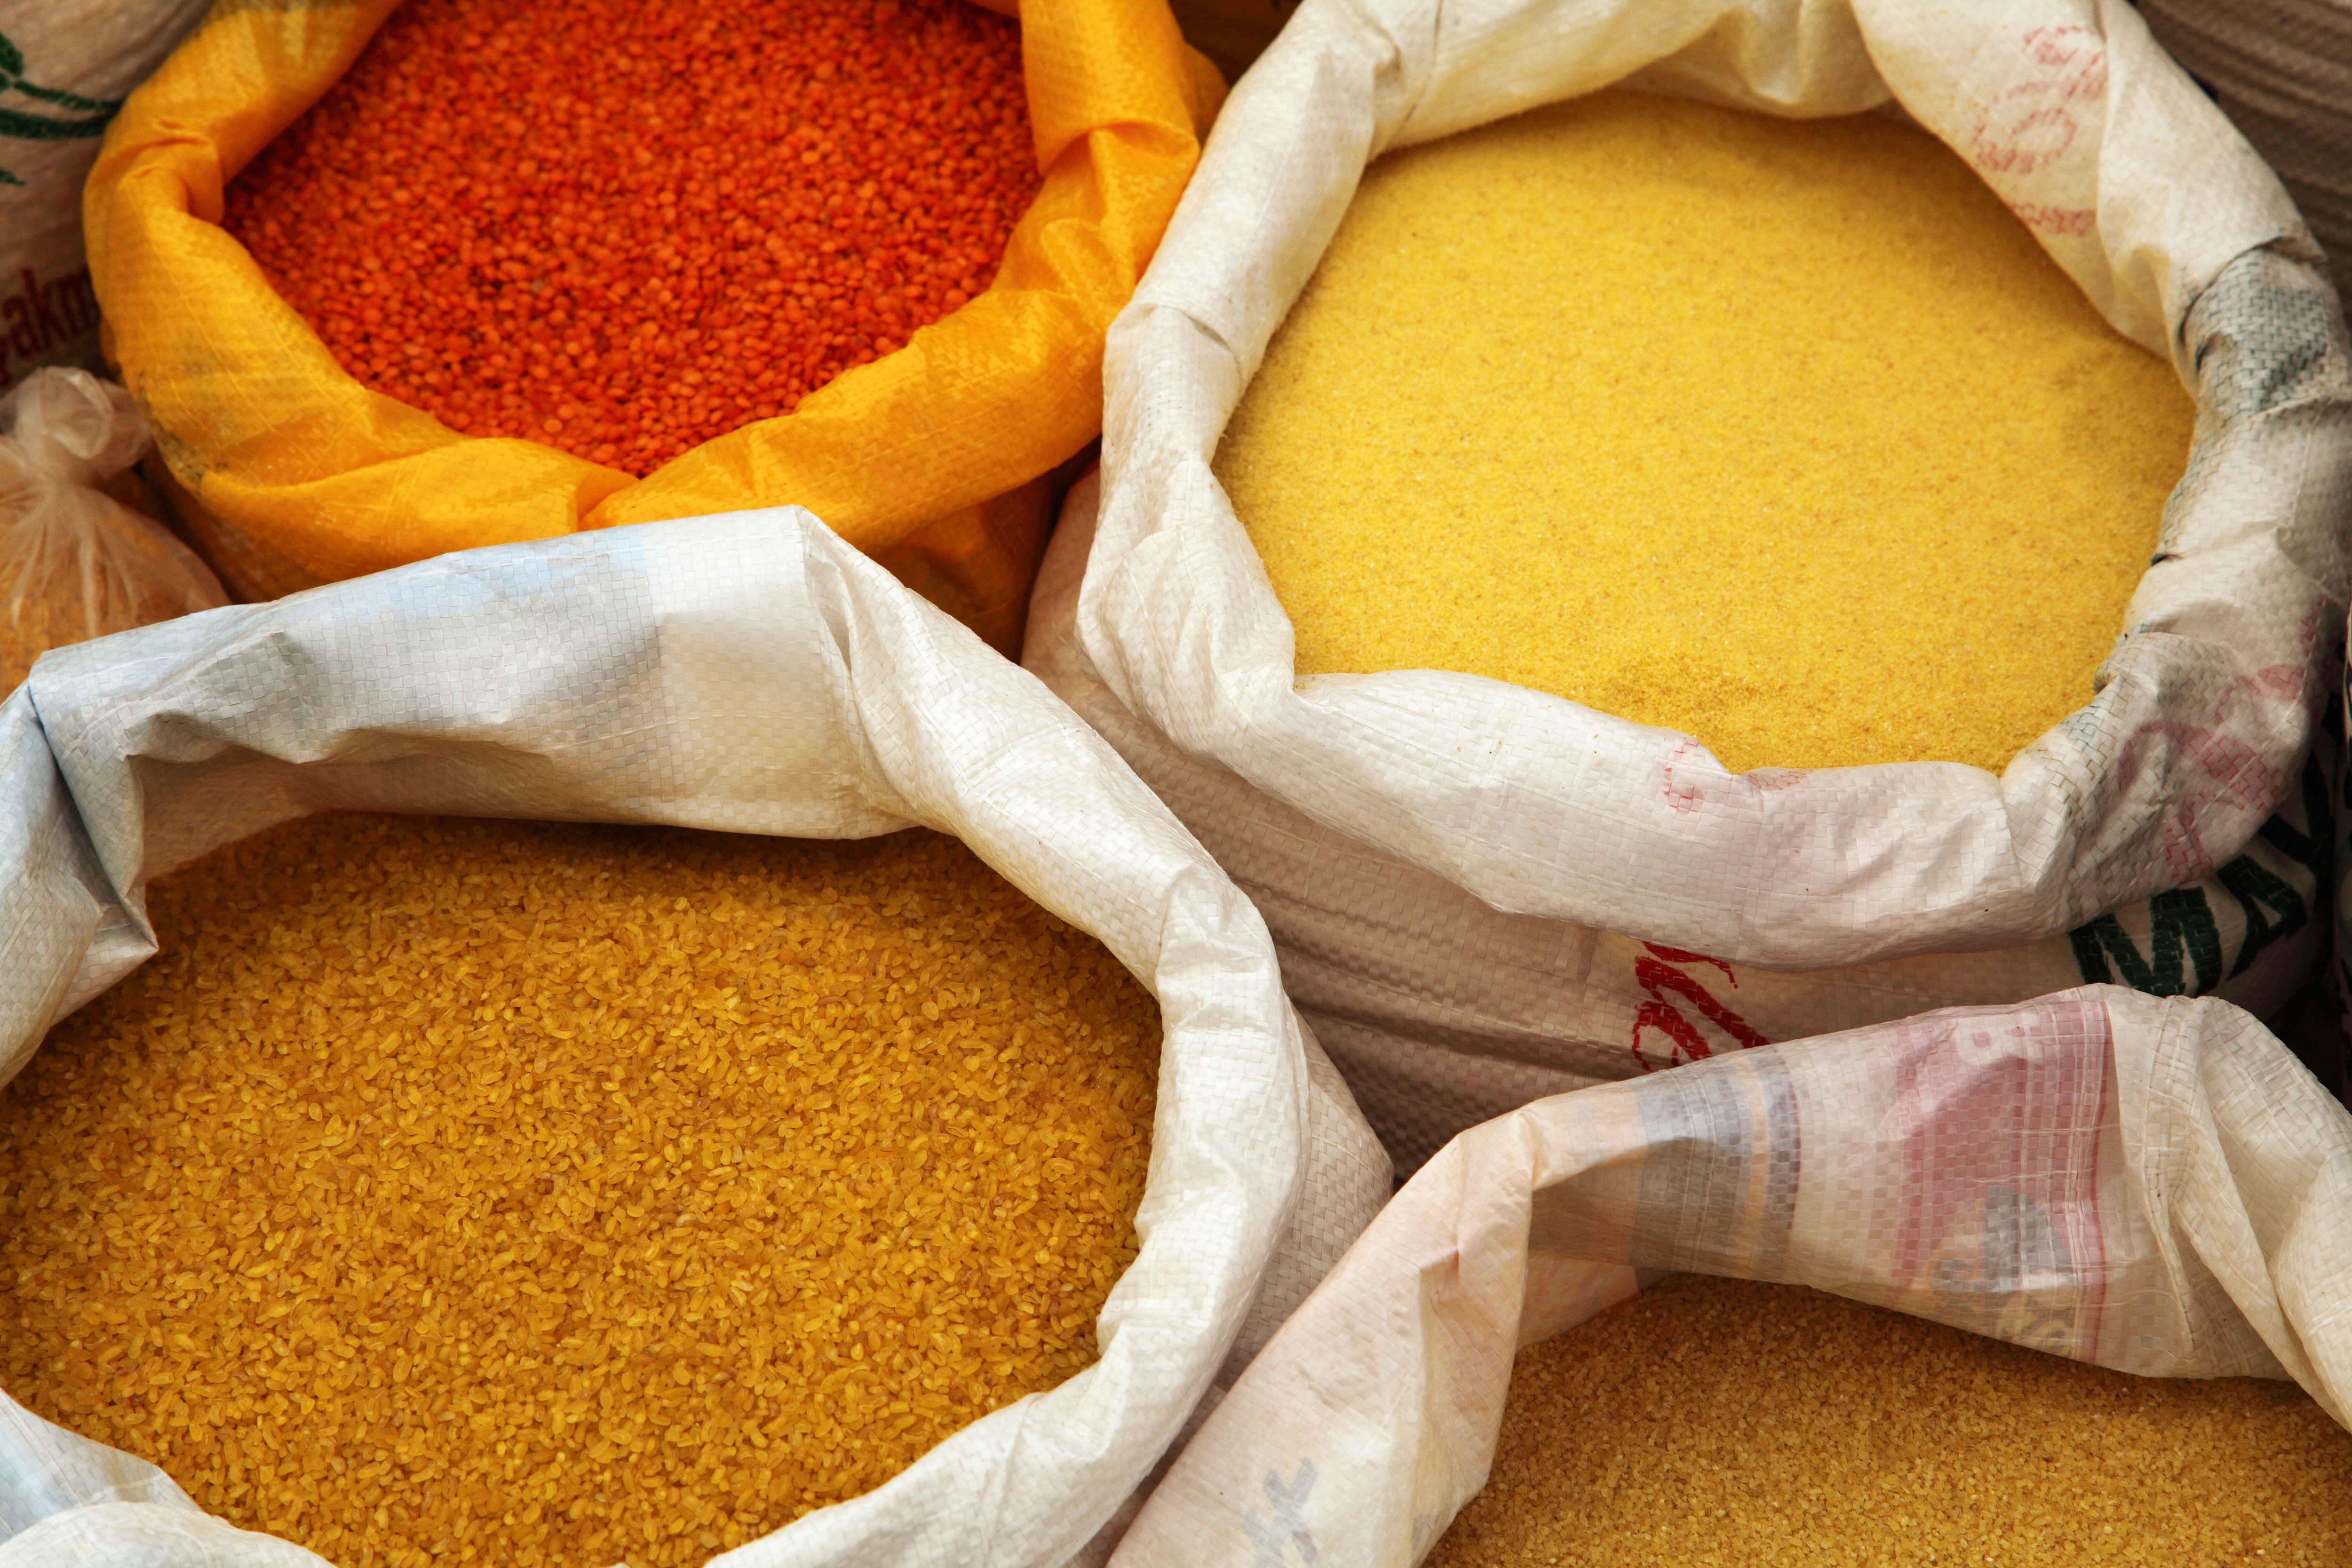
plant, dry, asian, food, red, produce, vegetable, color, brown, bag, market, marketplace, colorful, yellow, rice, stall, turkey, buy, exotic, oriental, ingredients, flavor, flowering plant, sacks, grass family, land plant